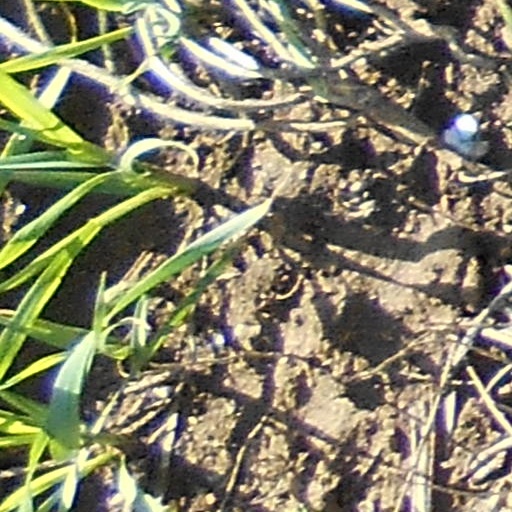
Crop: wheat